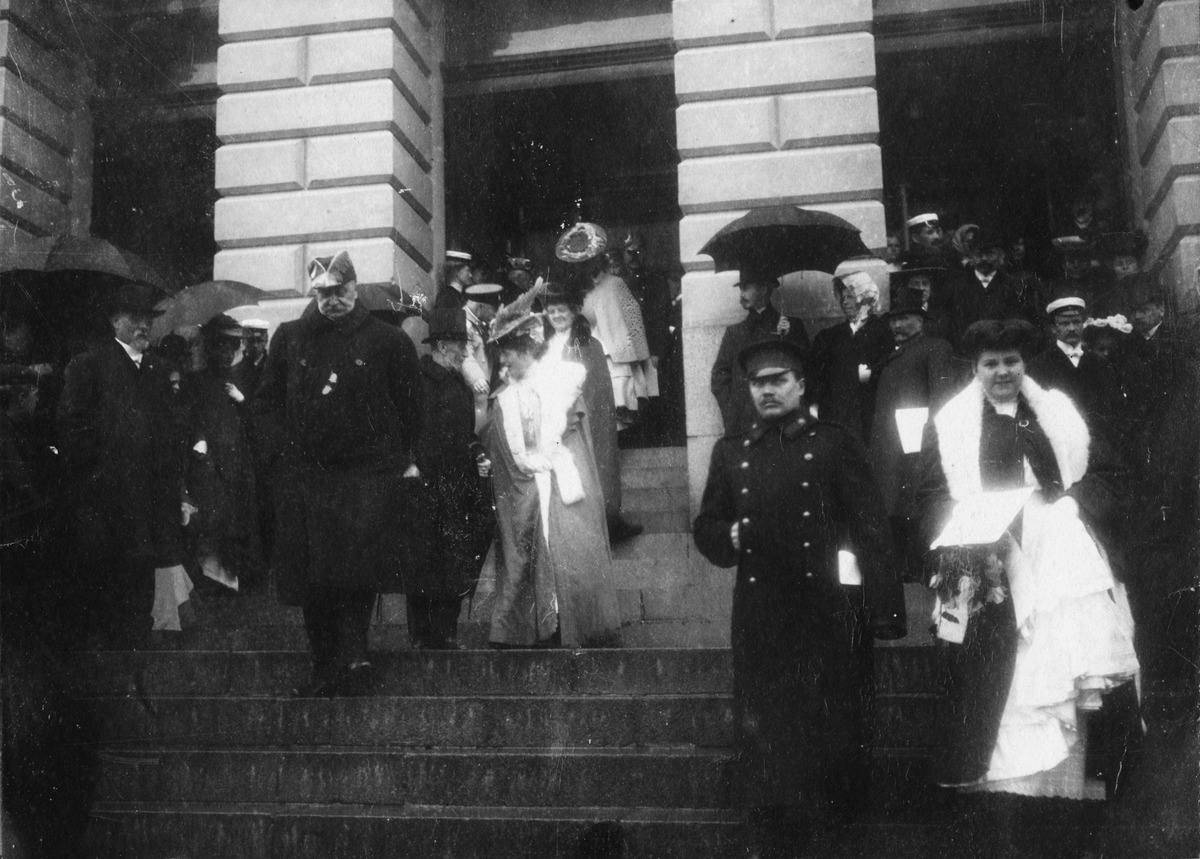
Keisarillisen Aleksanterin yliopiston (Helsingin yliopisto) promootio 1907
sisällön kuvaus: Keisarillisen Aleksanterin yliopiston (Helsingin yliopisto) promootio 1907.  Aktiin osallistunutta yleisöä yliopiston portailla. mustavalkoinen
Kuvaaja: Brander, Signe, valokuvaaja
Ajankohta: kuvausaika 190706
Paikka: Suomi, Uusimaa, Helsinki, Kruununhaka Helsinki, Unioninkatu 34
Aiheet: Helsingin yliopisto, juhlat, juhlavaatteet, julkiset tilat, kaupunkiväestö, sateenvarjot, päähineet, yliopistot